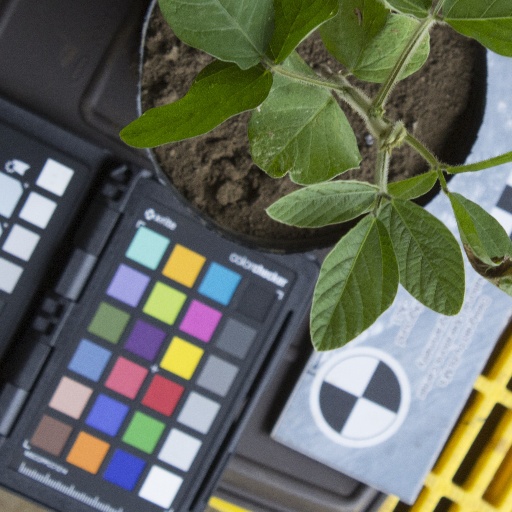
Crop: soybean